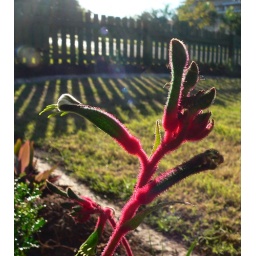
A native Australian plant standing tall in the garden